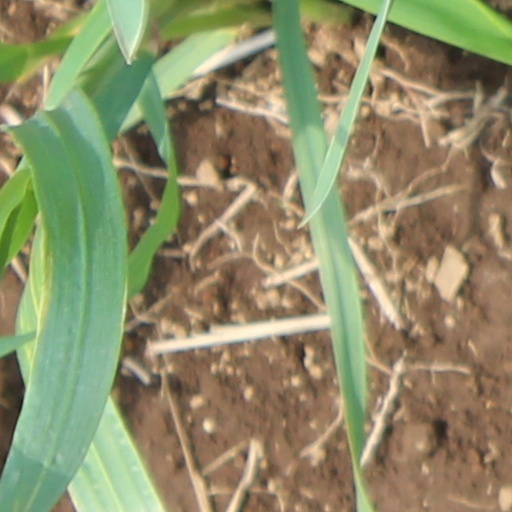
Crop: wheat